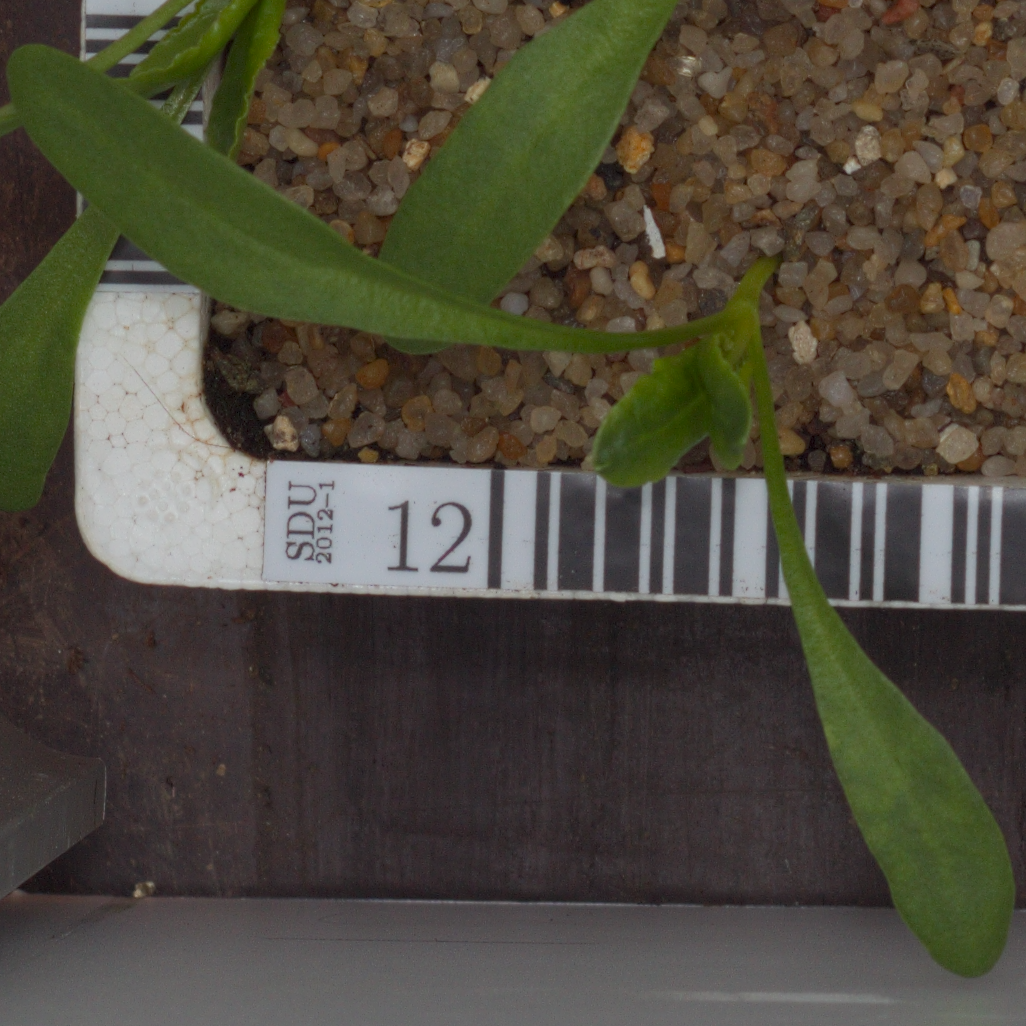
Label: sugar_beet